Confederation period

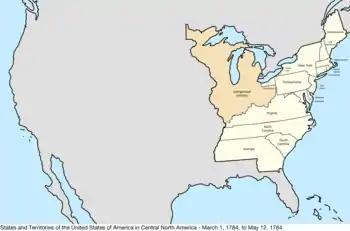
The United States following the signing of the Treaty of Paris

The Articles of Confederation created a loose union of states. The confederation's central government consisted of a unicameral Congress with legislative and executive function, and was composed of delegates from each state in the union. Congress received only those powers which the states had previously recognized as belonging to king and parliament. Each state had one vote in Congress, regardless of its size or population, and any act of Congress required the votes of nine of the 13 states to pass; any decision to amend the Articles required the unanimous consent of the states. Each state's legislature appointed multiple members to its delegation, allowing delegates to return to their homes without leaving their state unrepresented. Under the Articles, states were forbidden from negotiating with other nations or maintaining a military without Congress's consent, but almost all other powers were reserved for the states. Congress lacked the power to raise revenue, and was incapable of enforcing its own legislation and instructions. As such, Congress was heavily reliant on the compliance and support of the states.